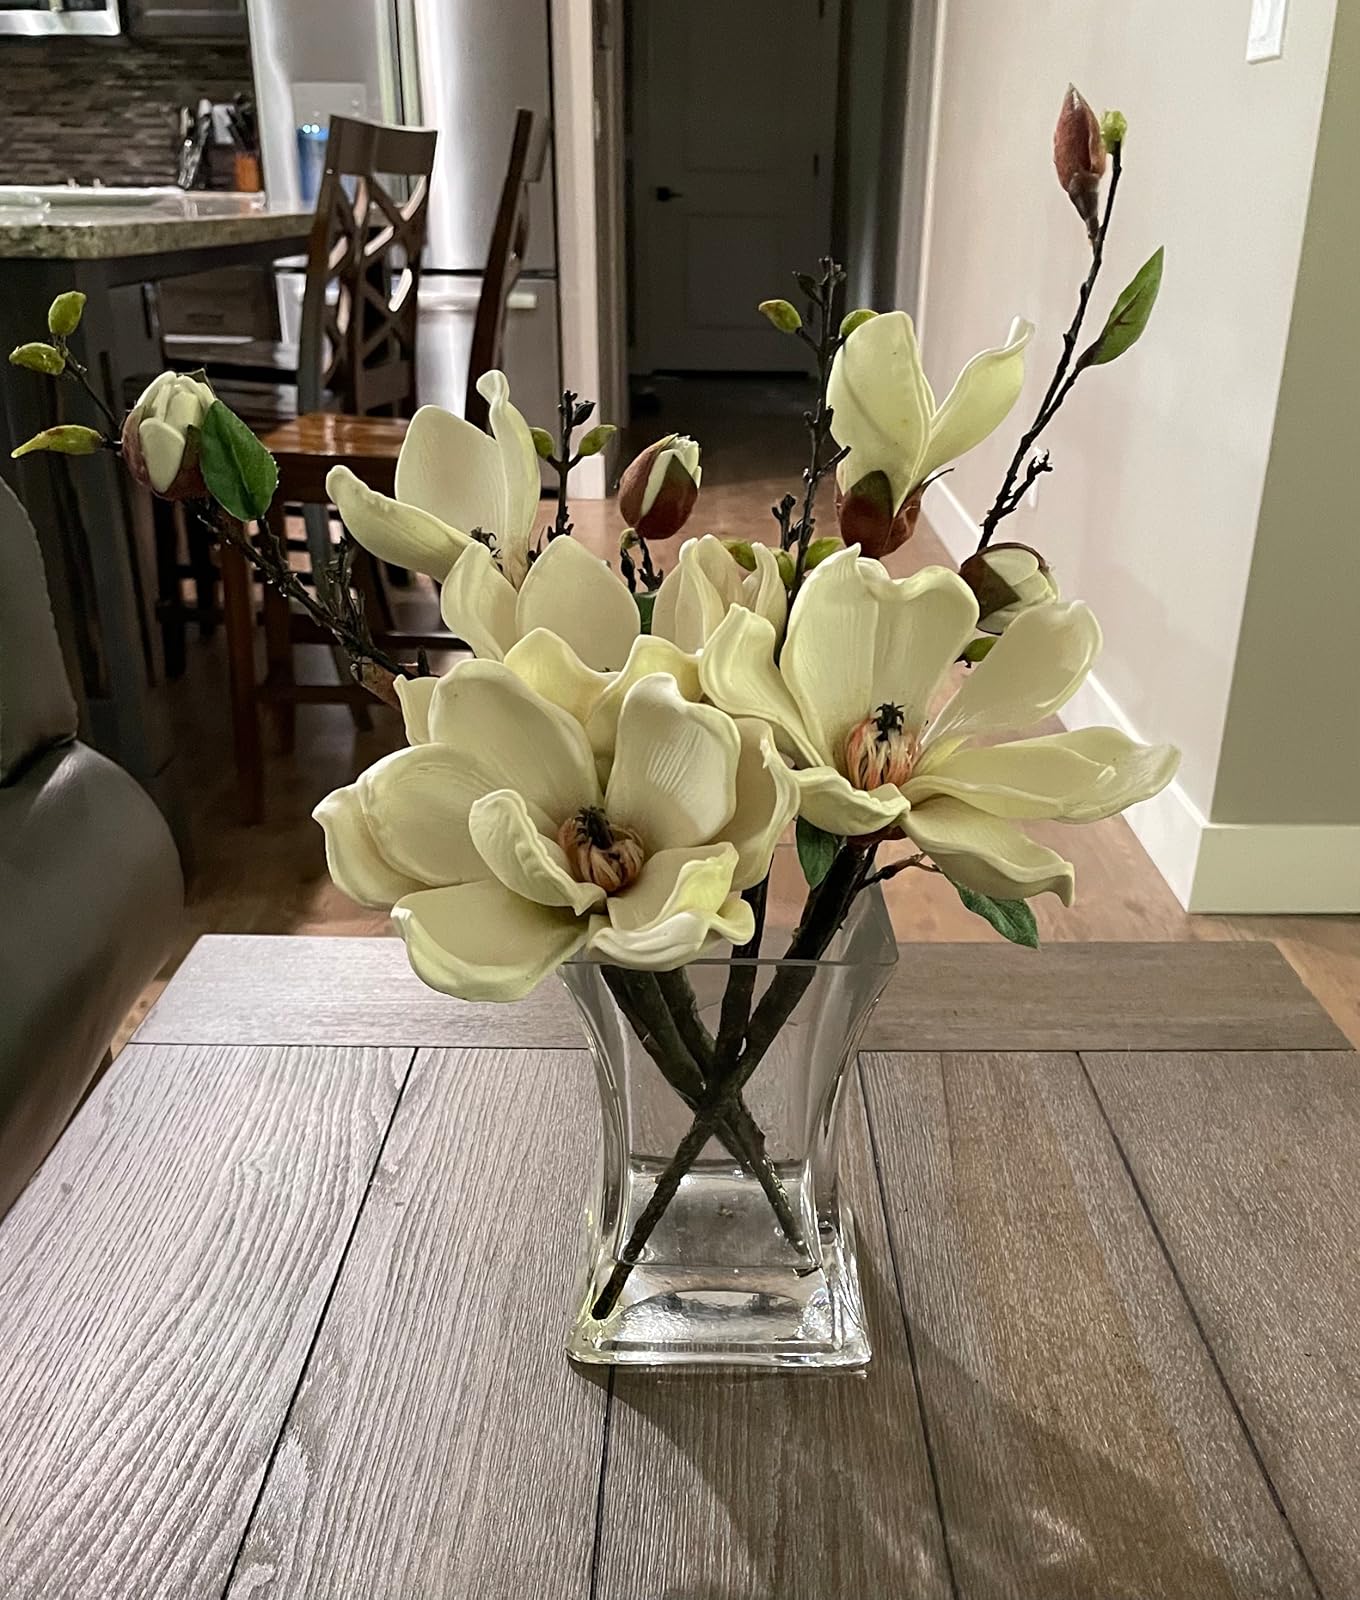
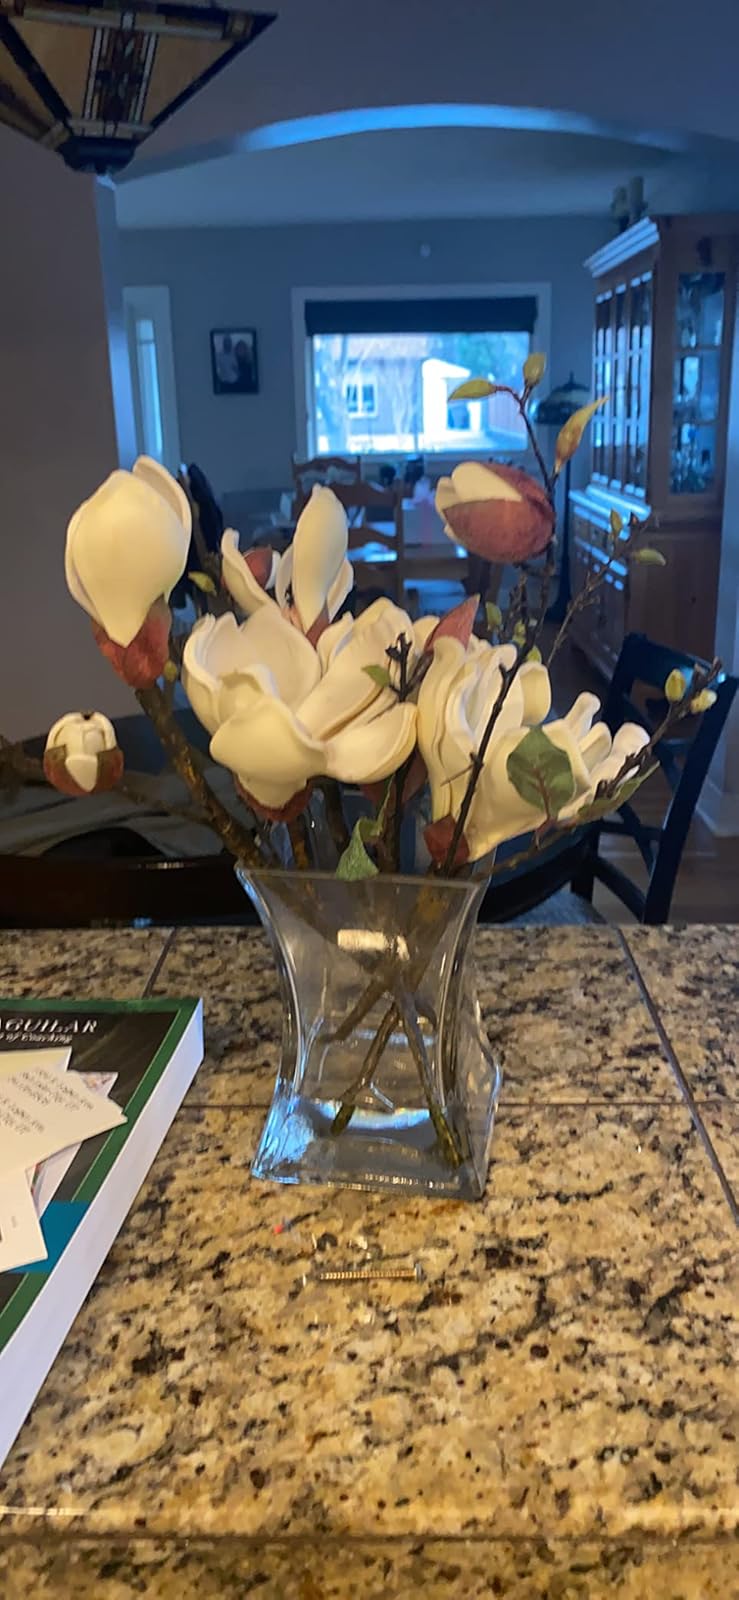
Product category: vase
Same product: yes